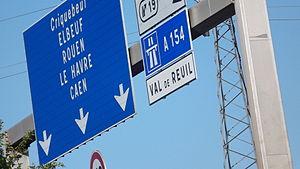
Panneau de l'A13, pris au bord de la sortie vers Val-de-Reuil.
Les transports dans l'Eure regroupent les modes de transports et leurs réseaux d'infrastructures mis en œuvre dans le département de l'Eure, sous le pilotage de la Direction régionale de l'environnement, de l'aménagement et du logement de la Normandie, en connexion avec le reste du territoire national. Les transports en commun de personnes sont organisés sous la dénomination « Atoumod ». Le transport de marchandises est géré par l'AURH sous la dénomination « Seine Gateway ». L'ORTeM de la DREAL Normandie fédère le transport de personnes et de marchandises.
Evreux est une commune française, préfecture du département de l’Eure en Normandie, arrosée par l'Iton. Antique siège épiscopal, capitale du comté d'Évreux, pairie et duché-pairie, confié notamment aux ducs de Bouillon, sa proximité avec Paris en a toujours fait un site stratégique. La ville donna son nom à une branche capétienne ayant régné en Navarre espagnole : les Évreux-Navarre.
En France, l’autoroute A13, ou autoroute de Normandie ou encore autoroute de l’Ouest, relie Paris à Caen en passant au sud de Rouen, à 15 km environ de son centre-ville. Sa longueur est de 225 km. C’est historiquement la première autoroute française. La portion entre l’autoroute A29 et Caen fait partie de la route des Estuaires.
L'Échangeur de Louviers est un échangeur autoroutier situé à Val-de-Reuil. Il est composé d'un ensemble de bretelles et de deux giratoires. L'échangeur permet à l'autoroute A154 de se déverser sur l'autoroute A13.